Peter Wieselgren

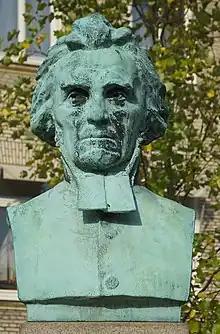
Bronze bust of Peter Wieselgren in the cathedral square at Gothenburg Cathedral. Made by and unveiled by Professor on 1 October 1910 on the 110th anniversary of Wieselgren's birth. This was then the fourth memorial in the country to him.

In the late 1820s, the priest had formed one of Sweden's first temperance societies in Rydaholm, Småland, and subsequently several others. Wieselgren and Bexell would later collaborate in spreading the cause of sobriety. The steamship builder Samuel Owen also started a temperance society, following the English model, and in connection with the millennium celebrations of Ansgar's missionary journey to Sweden, several temperance societies were founded in 1832. The movement developed into two branches – one absolutist and one temperance.